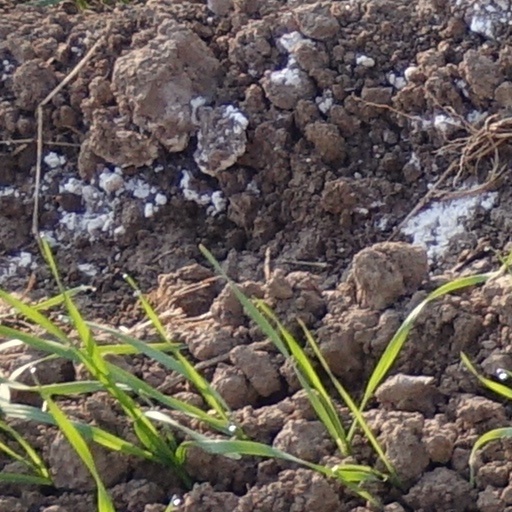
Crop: wheat